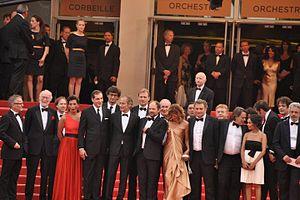
L'équipe du film La Conquête au festival de Cannes
La Conquête est un film biographique français réalisé par Xavier Durringer, sorti le 18 mai 2011 en France, le jour-même de sa présentation au Festival de Cannes.